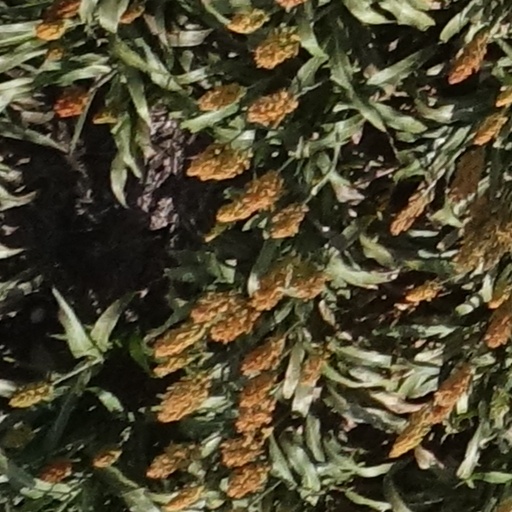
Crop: sorghum